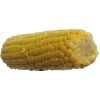
Label: corn